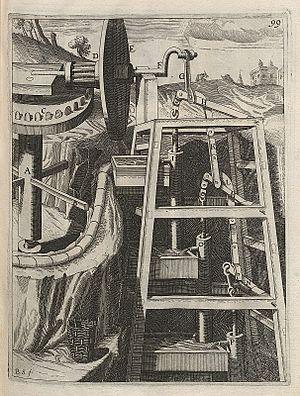
Le système bielle-manivelle est un système mécanique qui tire son nom des deux pièces mécaniques qui le caractérisent : la bielle et la manivelle. Ce dispositif réalise la transformation du mouvement linéaire alternatif de l'extrémité de la bielle en un mouvement de rotation continu disponible sur la manivelle, et vice-versa.